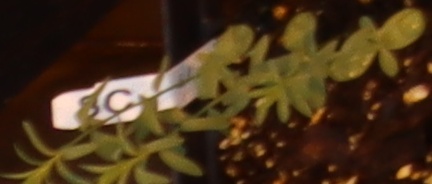
Label: Flax